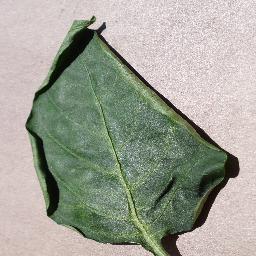
Label: Pepper,_bell___healthy